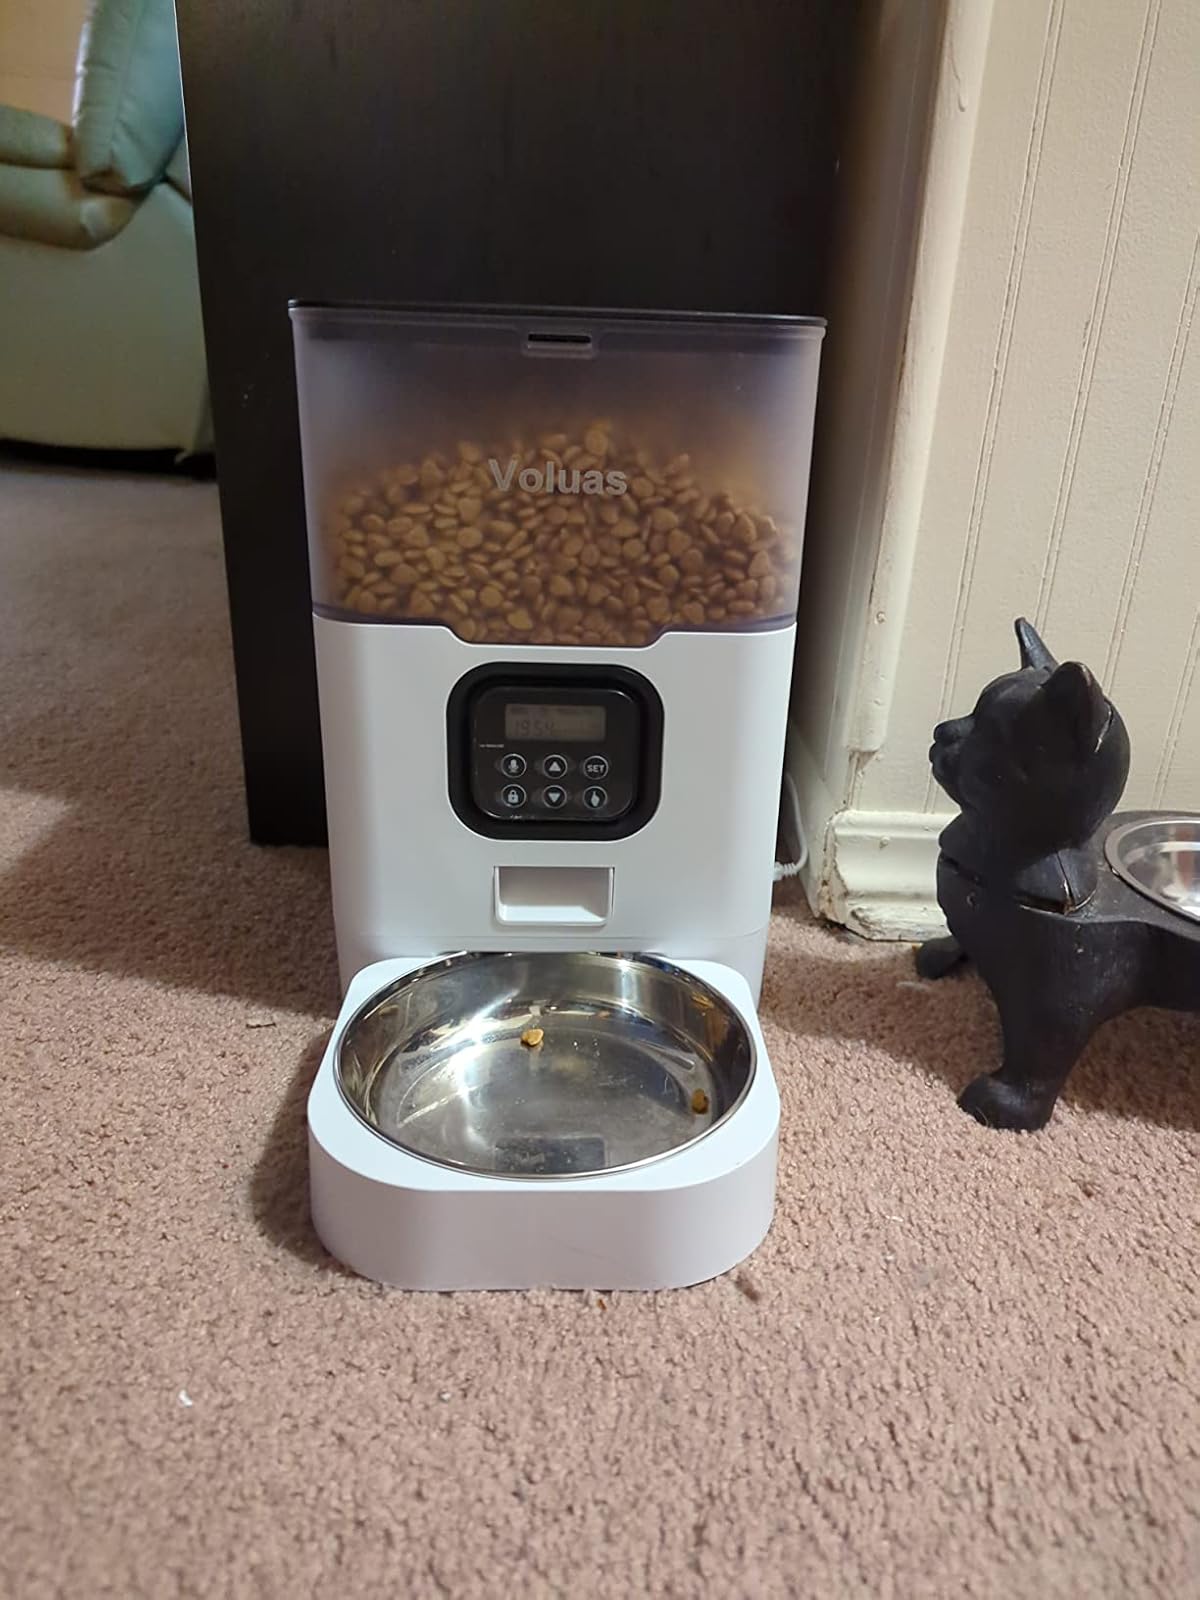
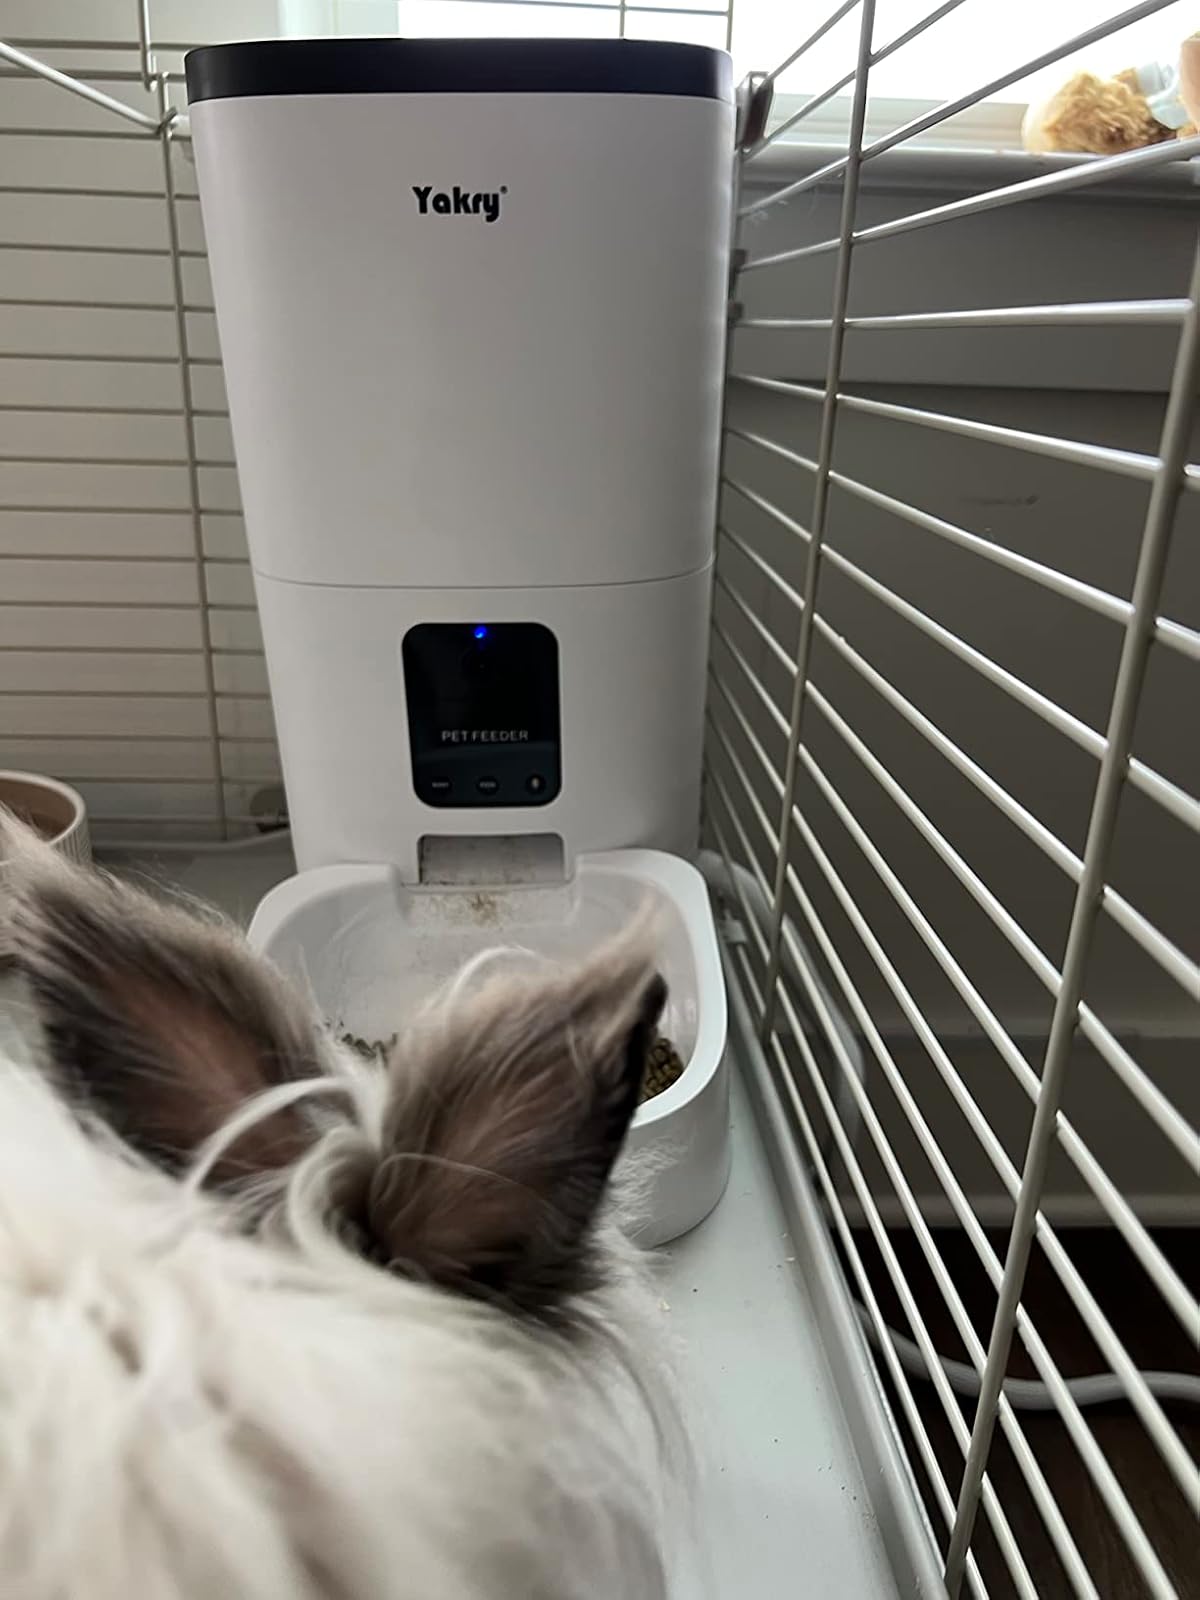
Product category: items_feeder
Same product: no